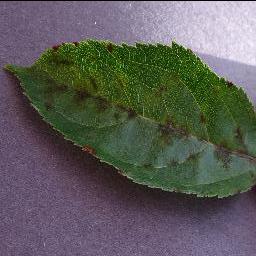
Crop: apple
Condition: scab